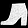
Label: Ankle boot